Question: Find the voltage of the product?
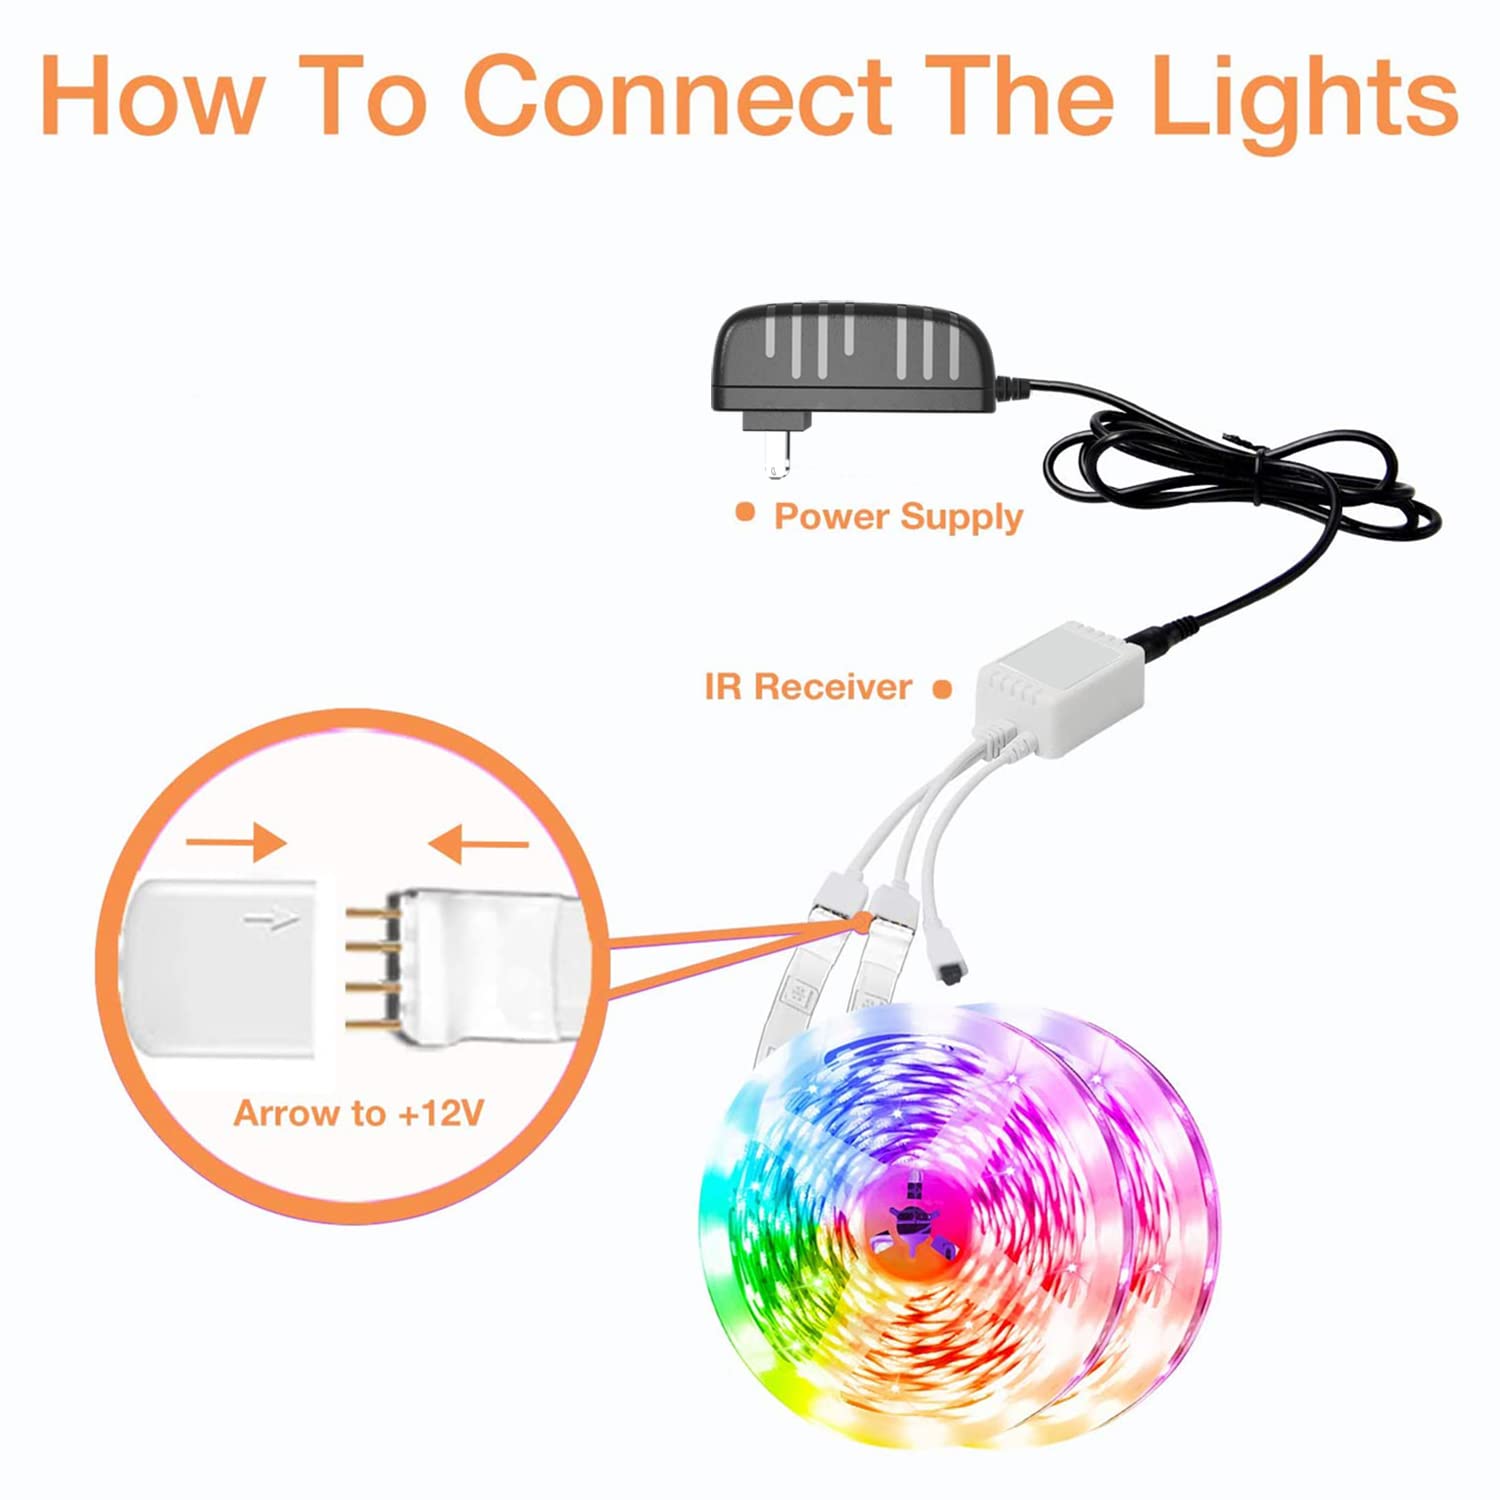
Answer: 12.0 volt